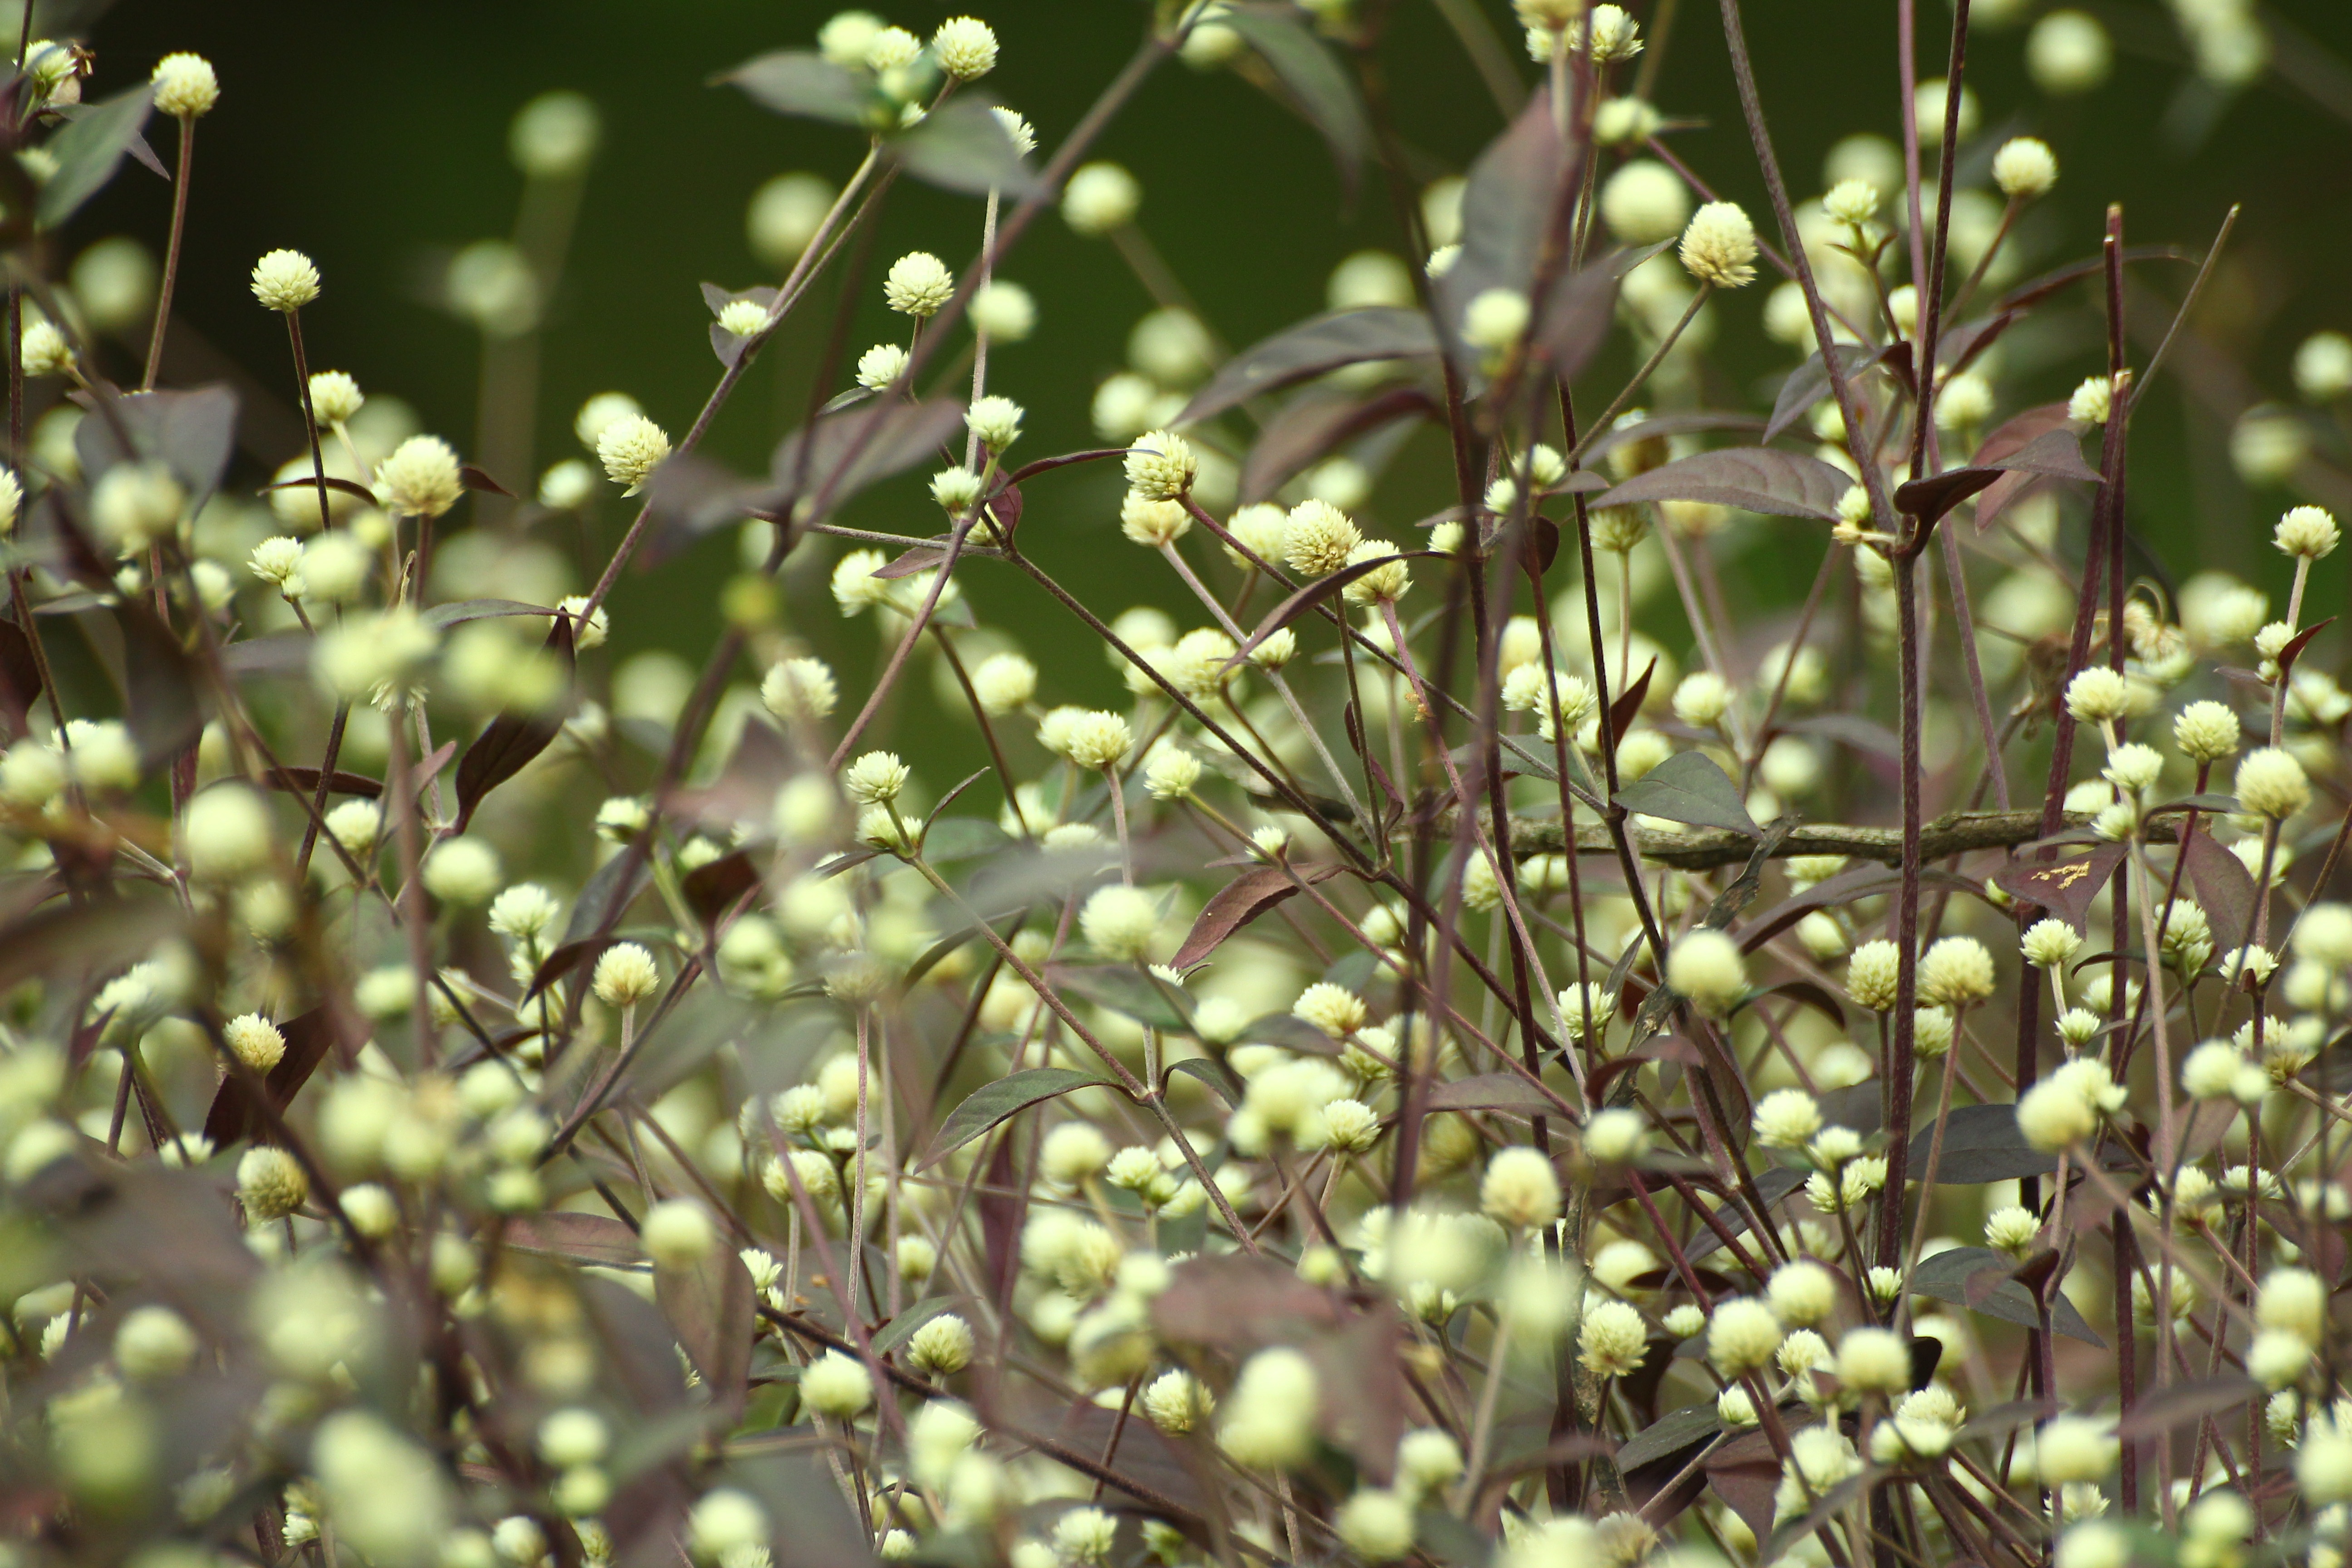
landscape, tree, nature, forest, outdoor, branch, blossom, plant, sun, fruit, berry, leaf, flower, floral, wild, food, green, produce, natural, evergreen, botany, flora, plants, twig, wildflower, close up, leaves, sunny, shrub, macro photography, flowering plant, woody plant, land plant